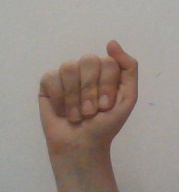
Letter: saad